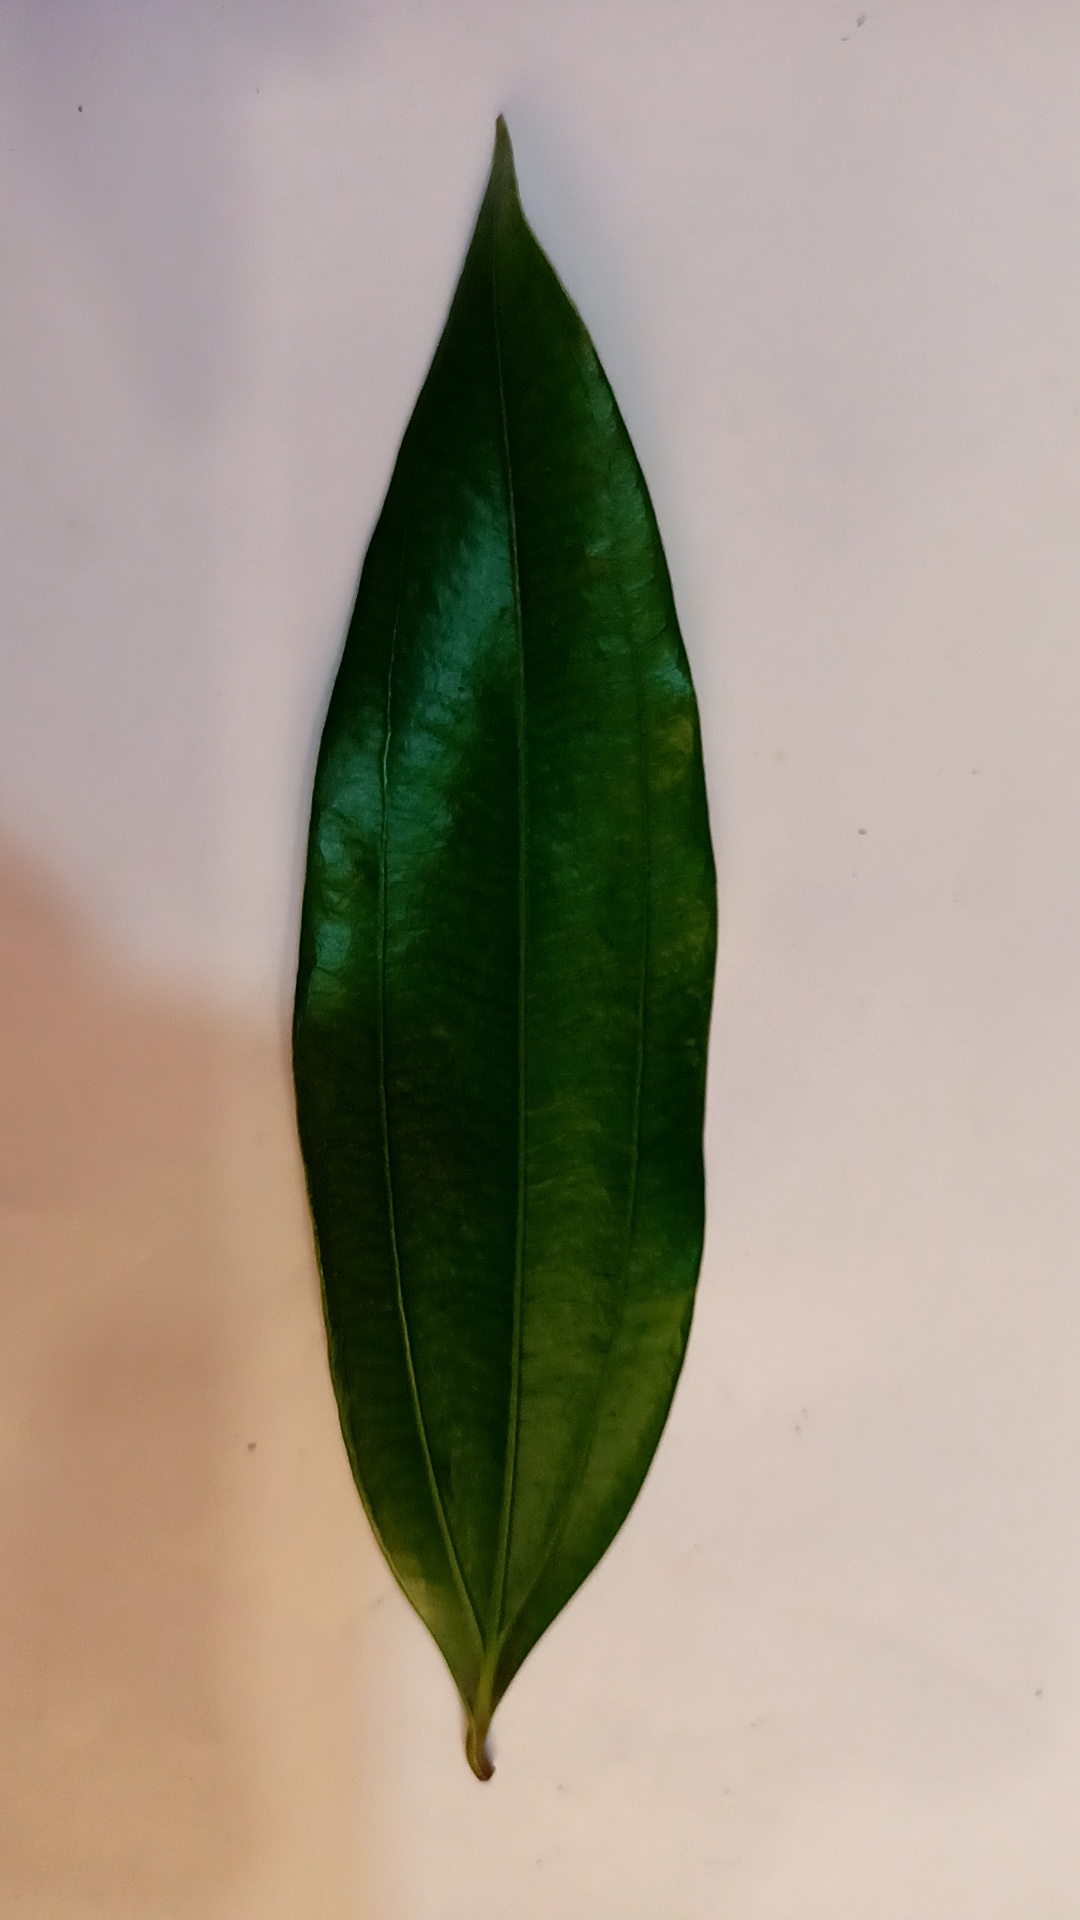
Label: Healthy